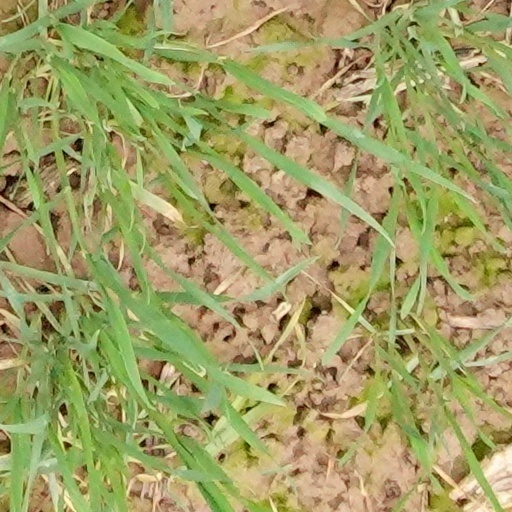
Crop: wheat